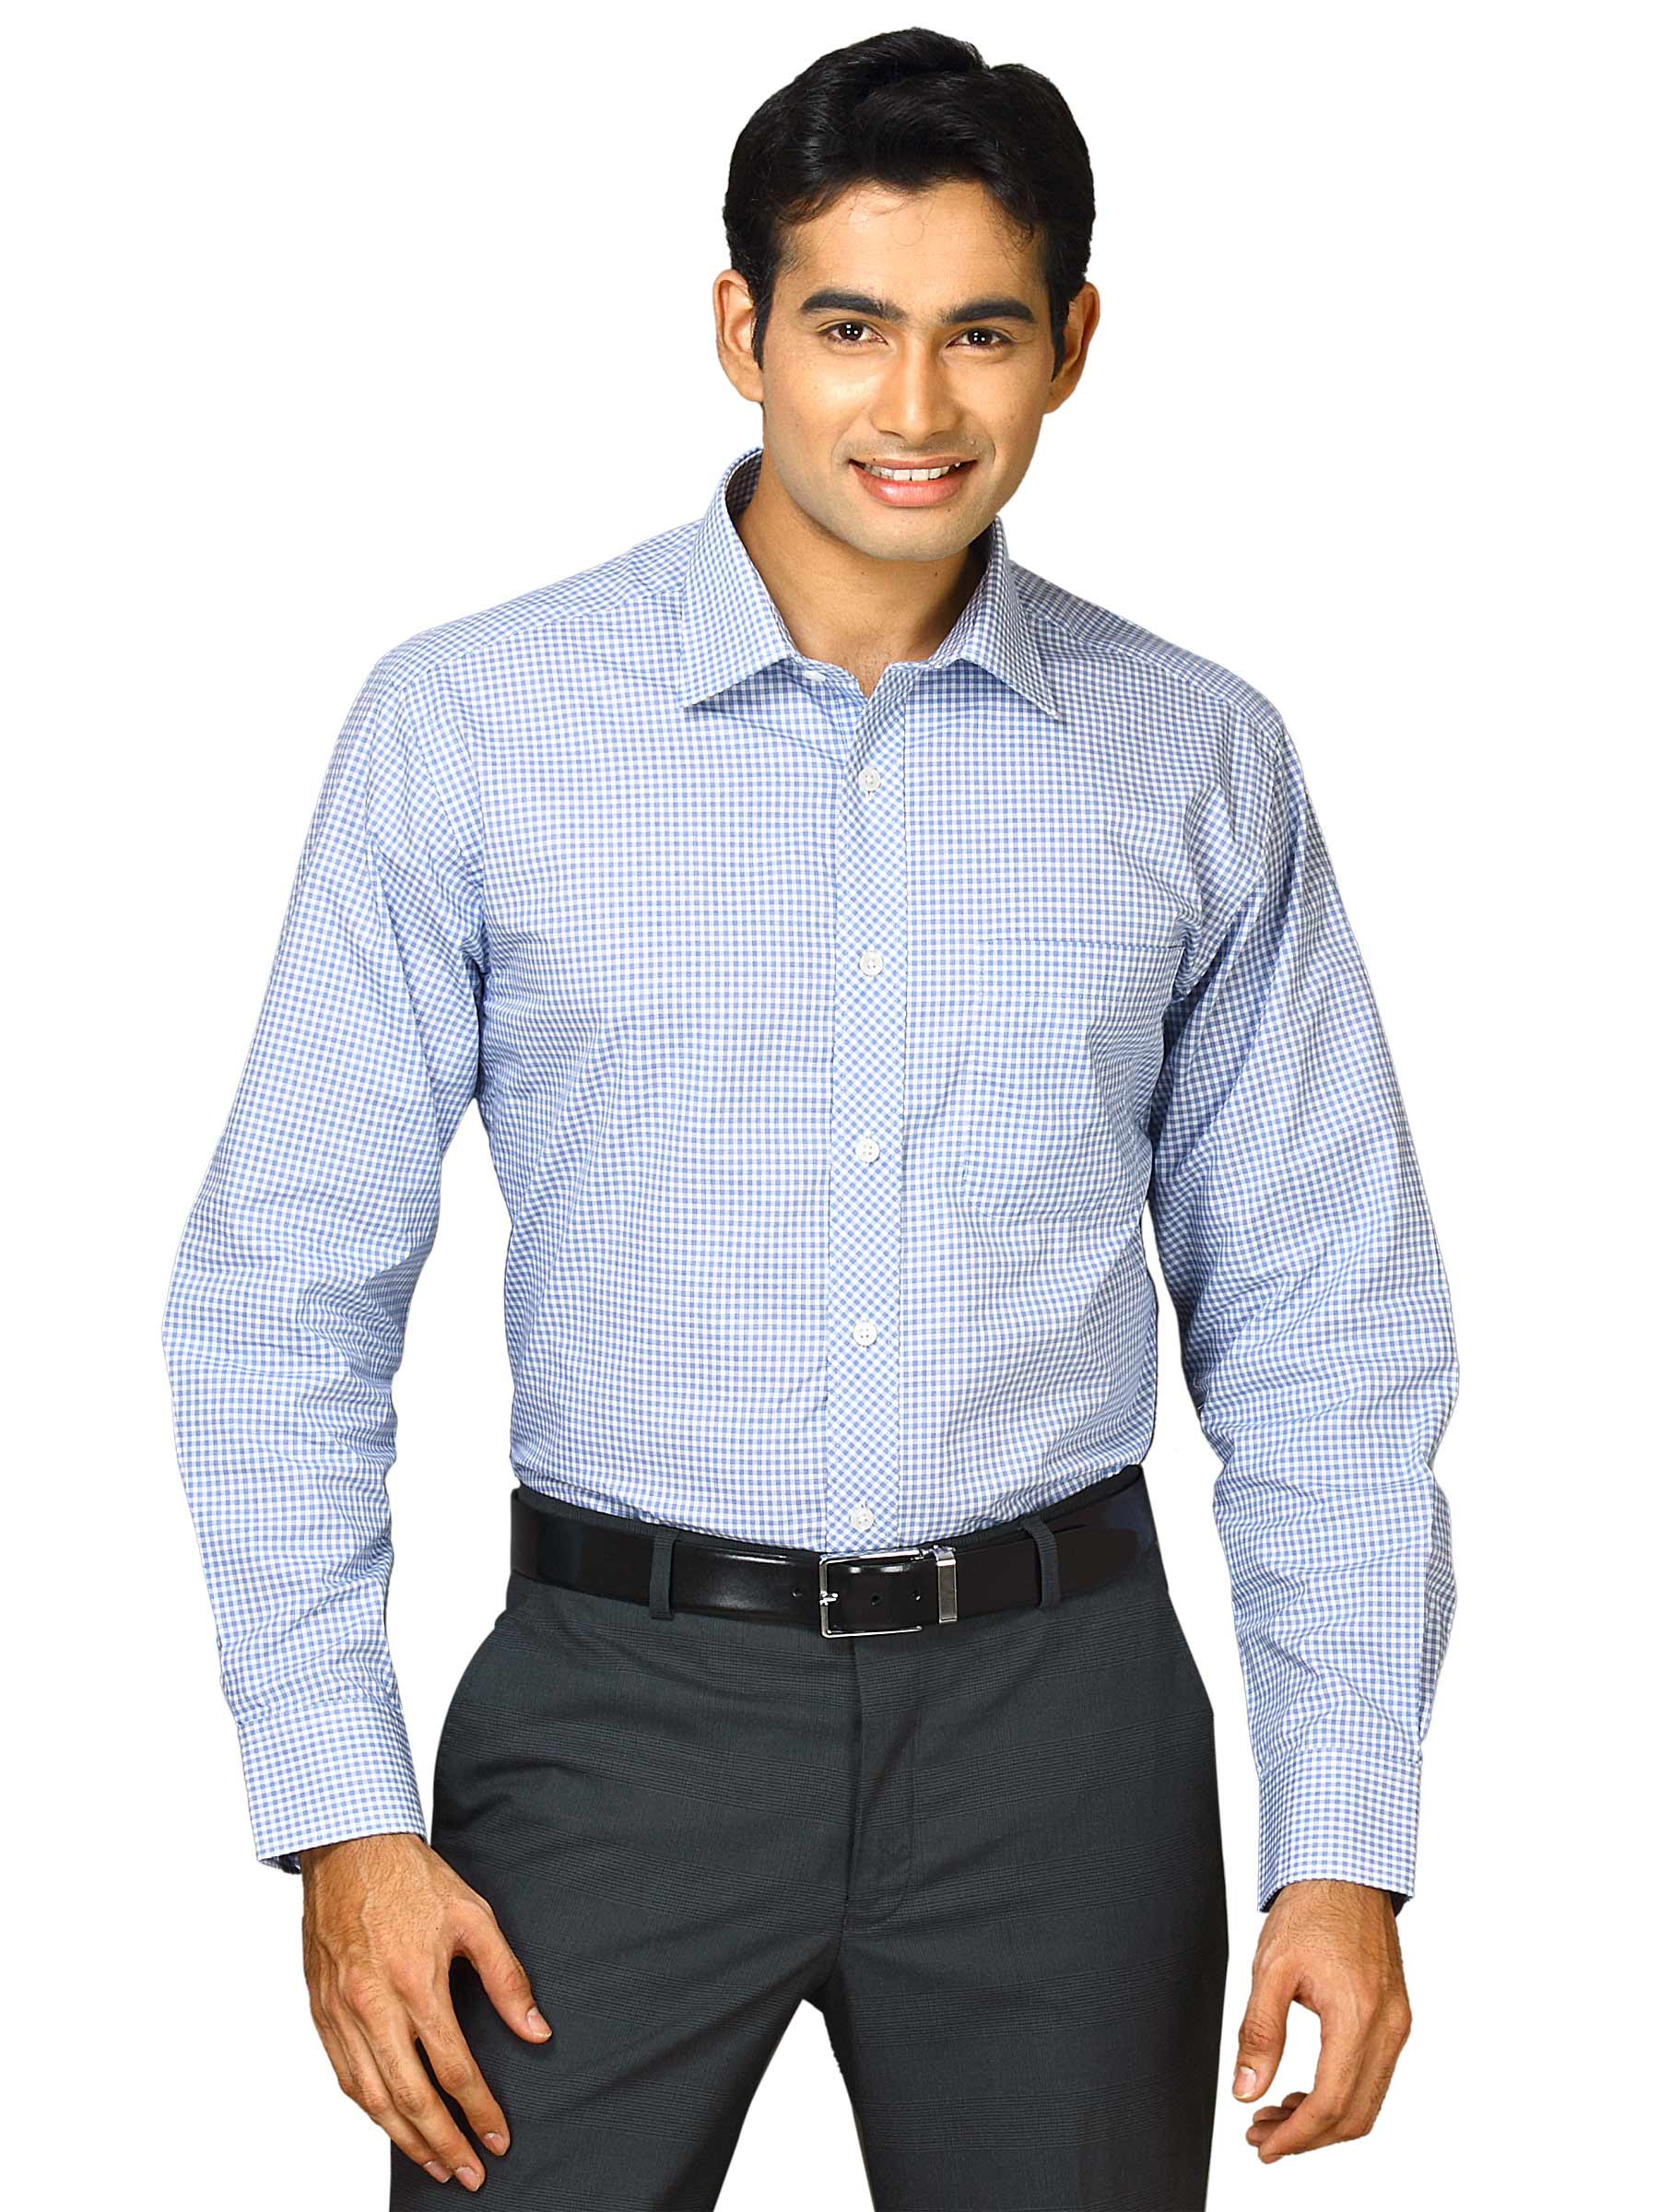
John Miller Men Blue Check Shirt
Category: Apparel / Topwear / Shirts
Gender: Men
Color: Blue
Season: Fall 2011
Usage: Formal